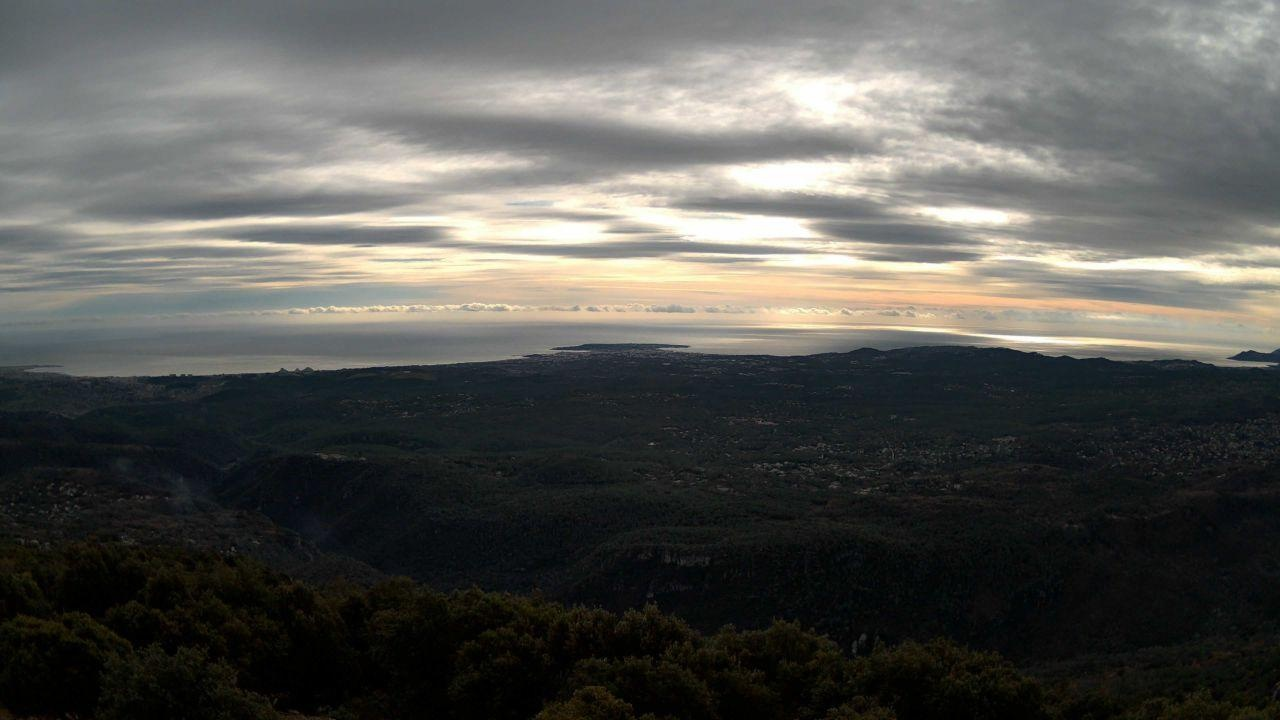
Fire: no
Smoke: no